Yemen national football team

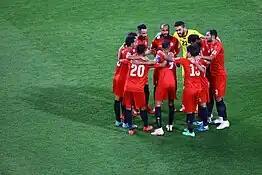

The 2018 FIFA World Cup qualification happened with the outbreak of the civil war, leaving majority of the national team's players and staff to escape to Djibouti by boat, which made headline by the media. Yemen only managed to defeat two opponents, Pakistan and the Philippines, while they lost to other opponents, thus Yemen ended their qualification with bottom record. During the 2019 AFC Asian Cup qualification, which was the first attempt of Yemen to qualify to the tournament as an unified nation, Yemen has defeated Tajikistan 2–1 on 23 March 2017, while maintaining four consecutive draws against Nepal and Philippines. Yemen had a big chance to qualify to its first international tournament in its history as a unified country. Finally, with the help from the Philippines when they defeated Tajikistan 2–1 in Manila, Yemen had finally qualified to the 2019 AFC Asian Cup for the first time in its history beating Nepal 2–1 in the last fixtures.